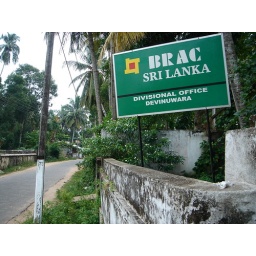
BRAC office sign in Devinuwara.